Corrado Maria Daclon

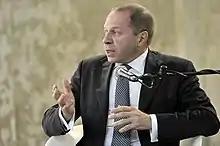
Corrado Maria Daclon

He was born in Milan. Since 1995 he has been a professor of environmental policy and geopolitics at the Ca' Foscari University of Venice, Italy, journalist, writer, and a collaborative editorial contributor with periodicals on international energy, environmental and geopolitical issues. Since 1987 to 2012 he has led the oldest Italian environmental organization, Pro Natura.